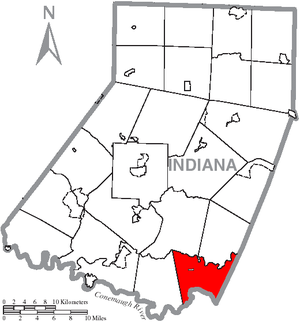
East Wheatfield Township est un township situé au sud-est du comté d'Indiana, en Pennsylvanie, aux États-Unis. En 2010, il comptait une population de 2 366 habitants.